Al-Irshad Al-Islamiya

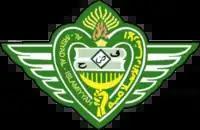
al-Irshad logo

Al-Irshad Al-Islamiya Association is an organization in Indonesia engaged in educational and religious activities. The organization was established on September 6, 1914 (15 Shawwal 1332 H). The date refers to the establishment of the first Al-Irshad school in Batavia. The organization had its own legal recognition from the Dutch colonial government on August 11, 1915.